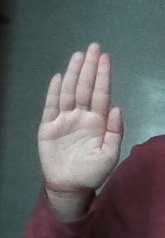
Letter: seen